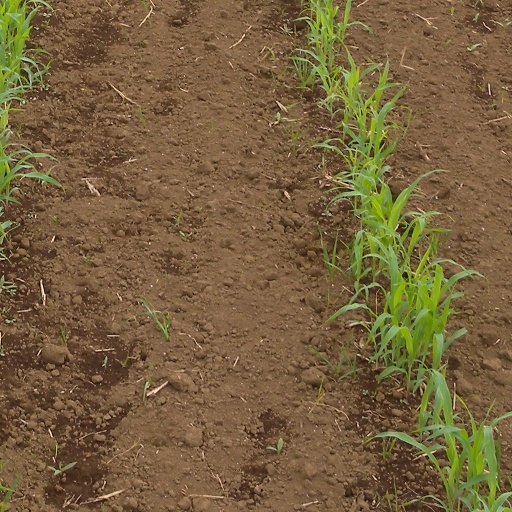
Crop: sorghum